Meggan (character)

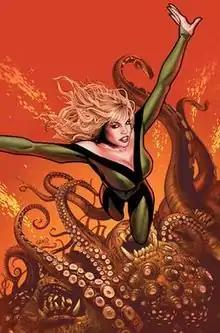
Meggan by Greg Land

Meggan Puceanu is a fictional superhero appearing in American comic books published by Marvel Comics, usually as a supporting character in stories featuring Captain Britain, and the X-Men. A mutant empath and shapeshifting elemental, she was created by writer Alan Moore and artist Alan Davis, and first appeared in "Mighty World of Marvel" #7 (Dec. 1983), which was published in the United Kingdom by Marvel's British publication arm, Marvel UK. Her first appearance in an American Marvel publication was in "The New Mutants" Annual #2 (1986). She eventually chose the codename Gloriana, a name of victory coined by the demons of Hell.